Thun Castle

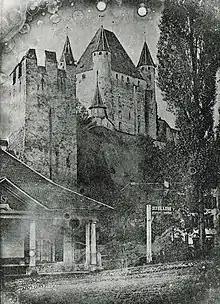
Daguerrotype photograph of Thun Castle, taken by Franziska Möllinger c. 1844

The massive roof (1430–36) comes from the Bernese period. Due to the lack of residences in the castle, in 1429, an administrative and residential wing was added to the west of the keep, built in late Gothic style, and known as the "new castle". The castle was the seat of the local court and since at least the 17th century there was a prison under the roof of the donjon. In 1886 a new prison was built on the castle grounds. Two years later, in 1888, the museum opened in the castle. For a time the jailer was also the ticket seller and guard for the museum.